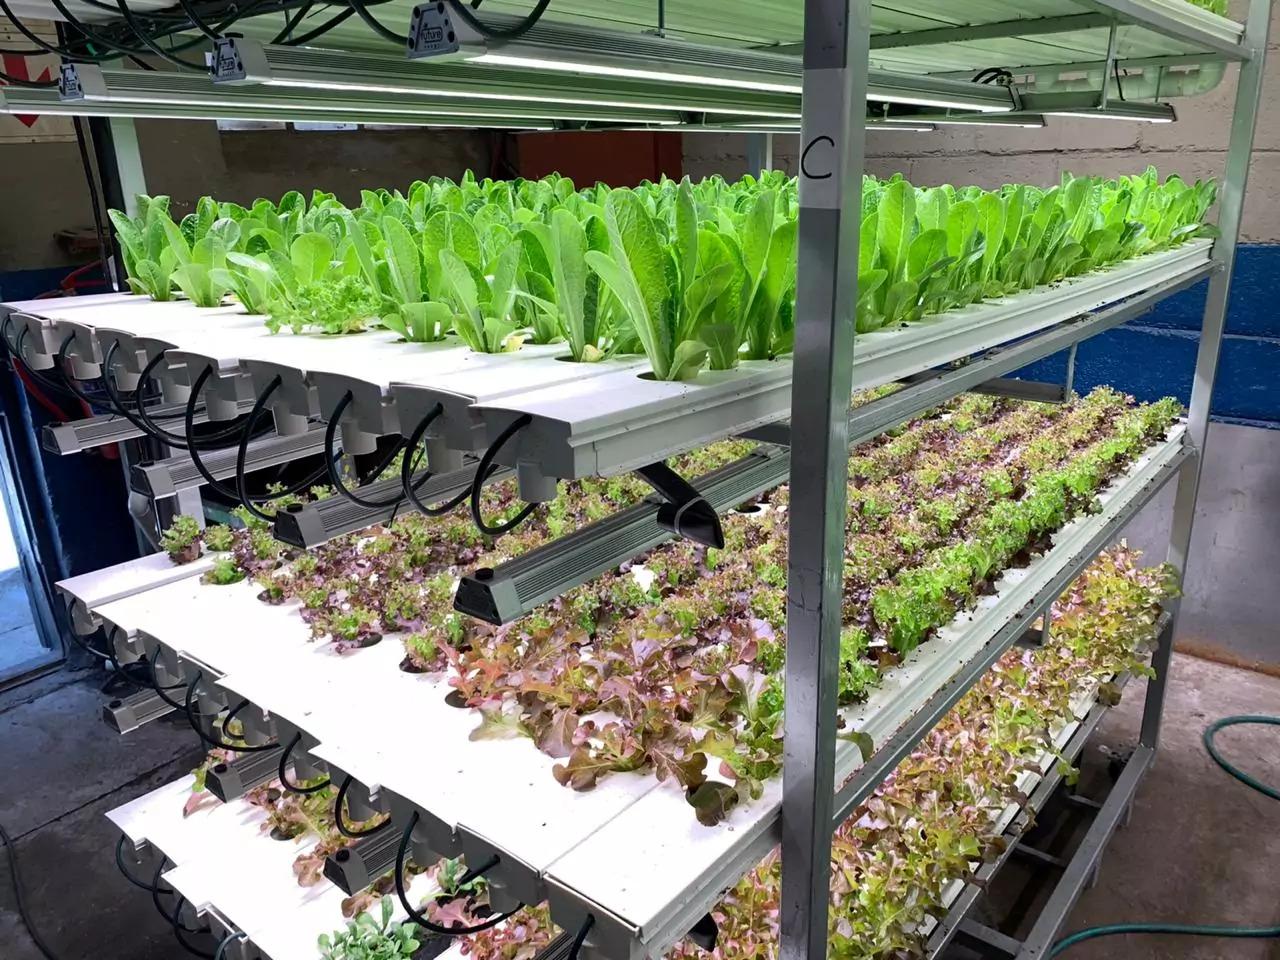
Shamba la [cs]hydroponic[cs] ndani ya jengo lenye mimea iliyopandwa kwa tabaka ngazi moja baada ya nyingine katika stendi za [cs]metali[cs] na nyaya za umeme katika kila ngazi ya upanzi.